Describe the emotion expressed in this image:  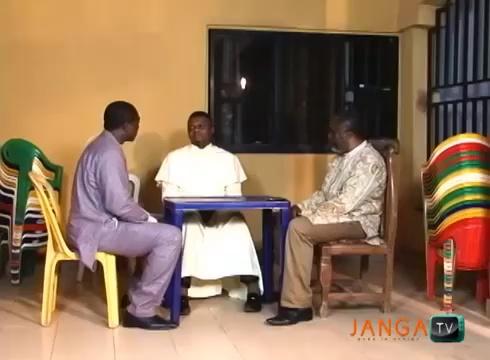
This person displays Fear, valence and arousal with high intensity.